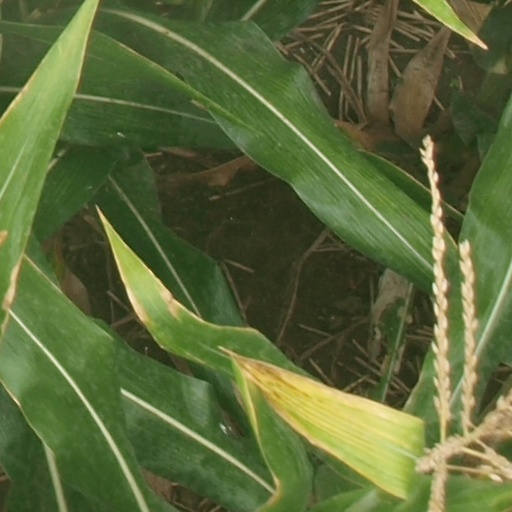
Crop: maize; corn